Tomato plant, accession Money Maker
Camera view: tilt-top (135 deg); turntable rotation: 330 degrees
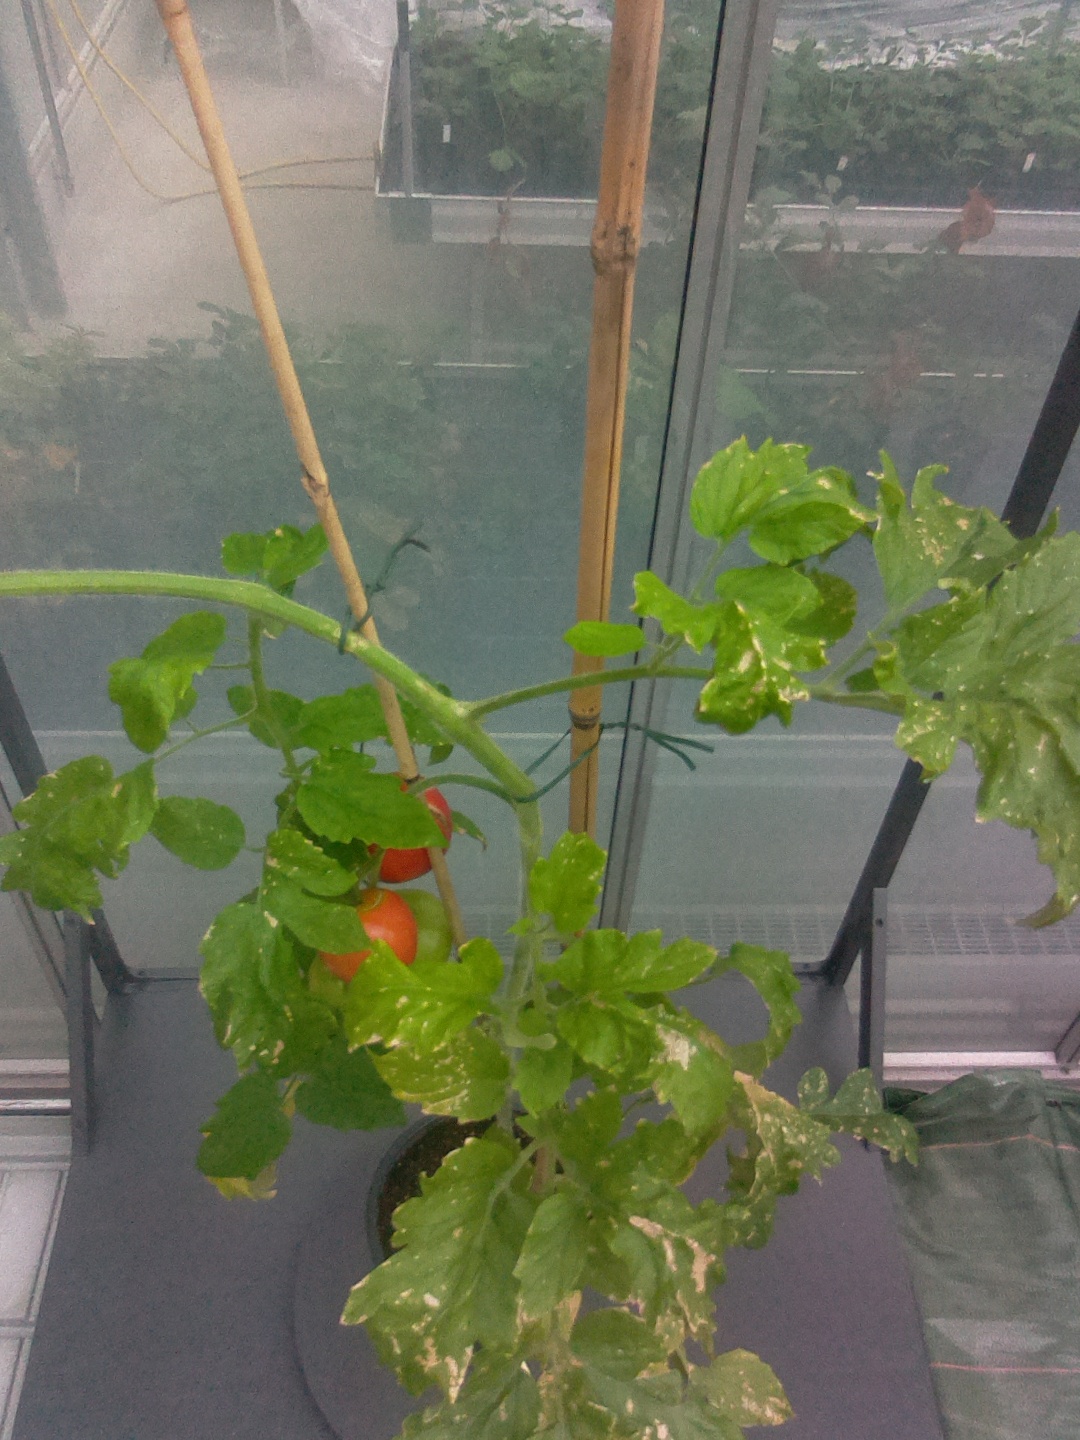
BBCH growth stage 87: 70%-80% of fruits show typical fully ripe color